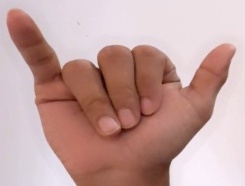
ASL sign: Y